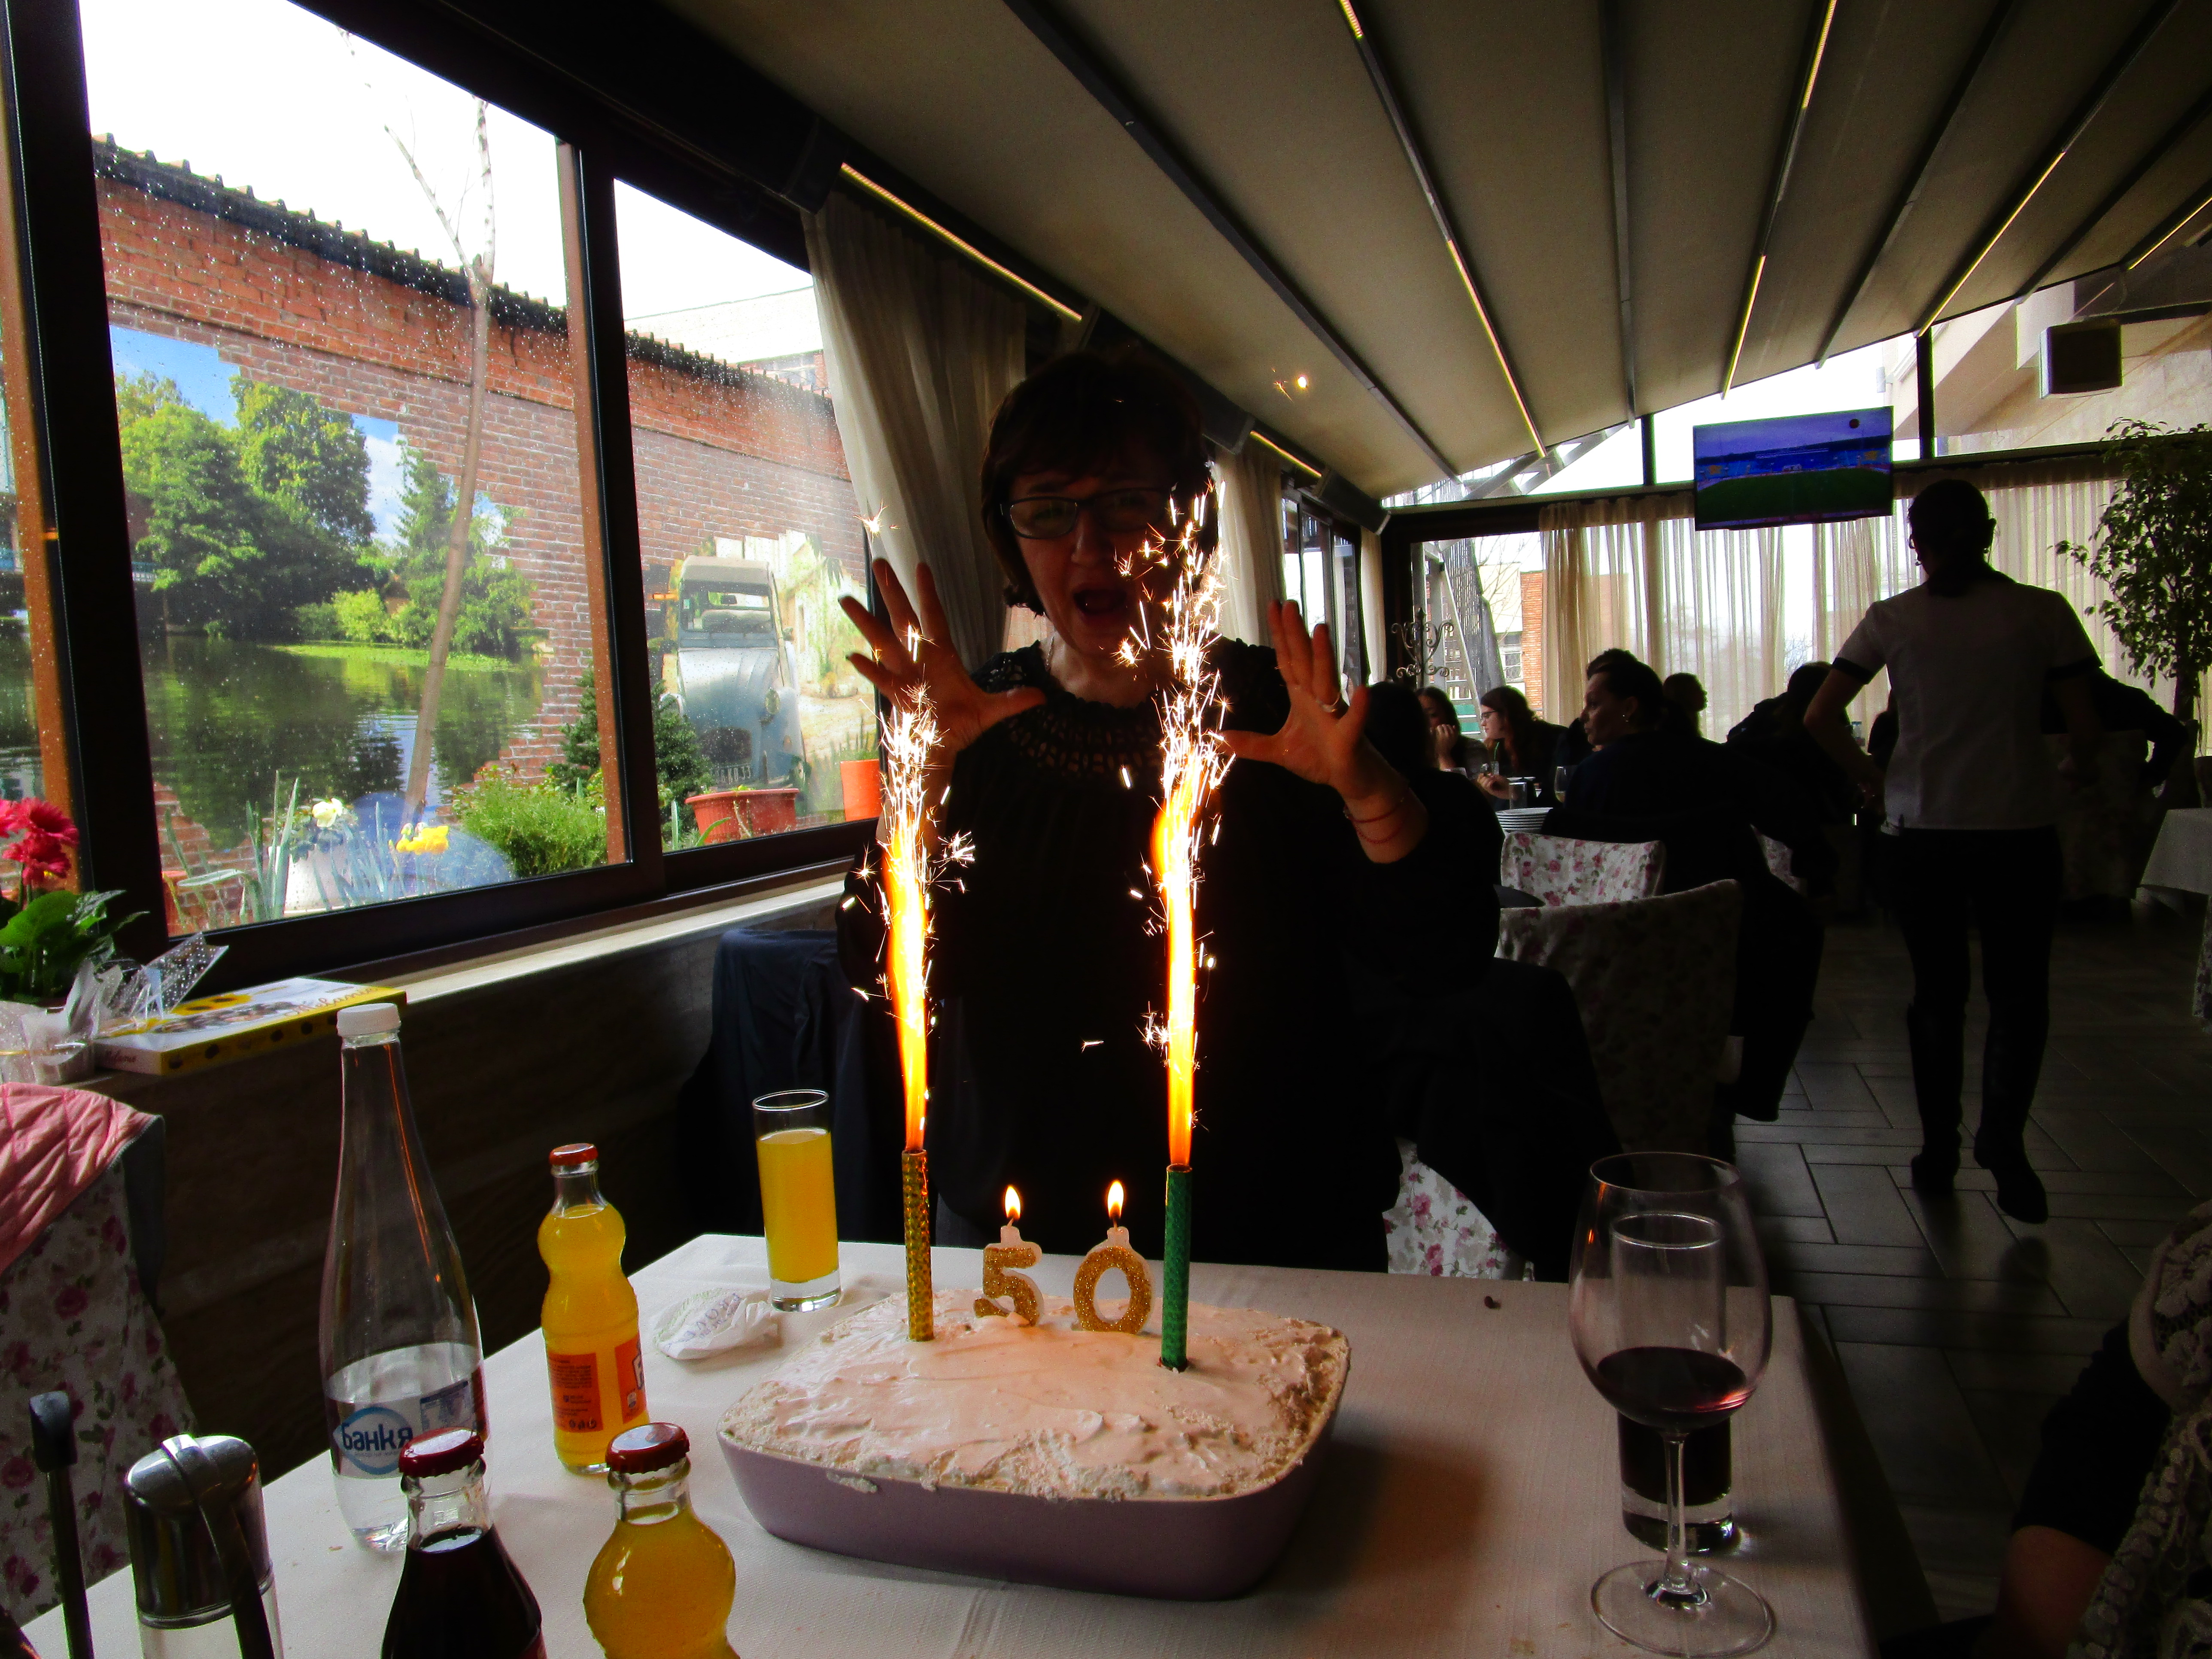
nature, restaurant, event, drink, fun, food, cuisine